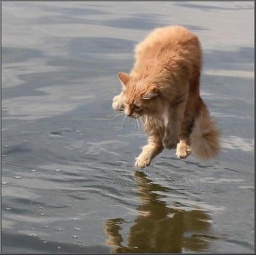
cat in water